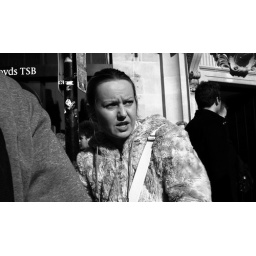
a face in the street